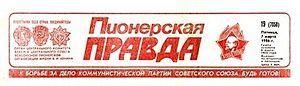
Pionerskaïa Pravda, est un journal russe fondé en 1925. Son premier rédacteur est Nikolaï Boukharine. Avec le périodique collaborent activement Nadejda Kroupskaïa, Iemelian Iaroslavski, Maxime Gorki, Vladimir Maïakovski, Samouil Marchak, Arkadi Gaïdar Léo Cassil. Du temps de l'Union soviétique c'est l'organe officiel de communication du Comité central du Komsomol et du Conseil central de l'Organisation panrusse des pionniers. La grande majorité de ses lecteurs se situent dans la moyenne d'âge de neuf à quatorze ans.